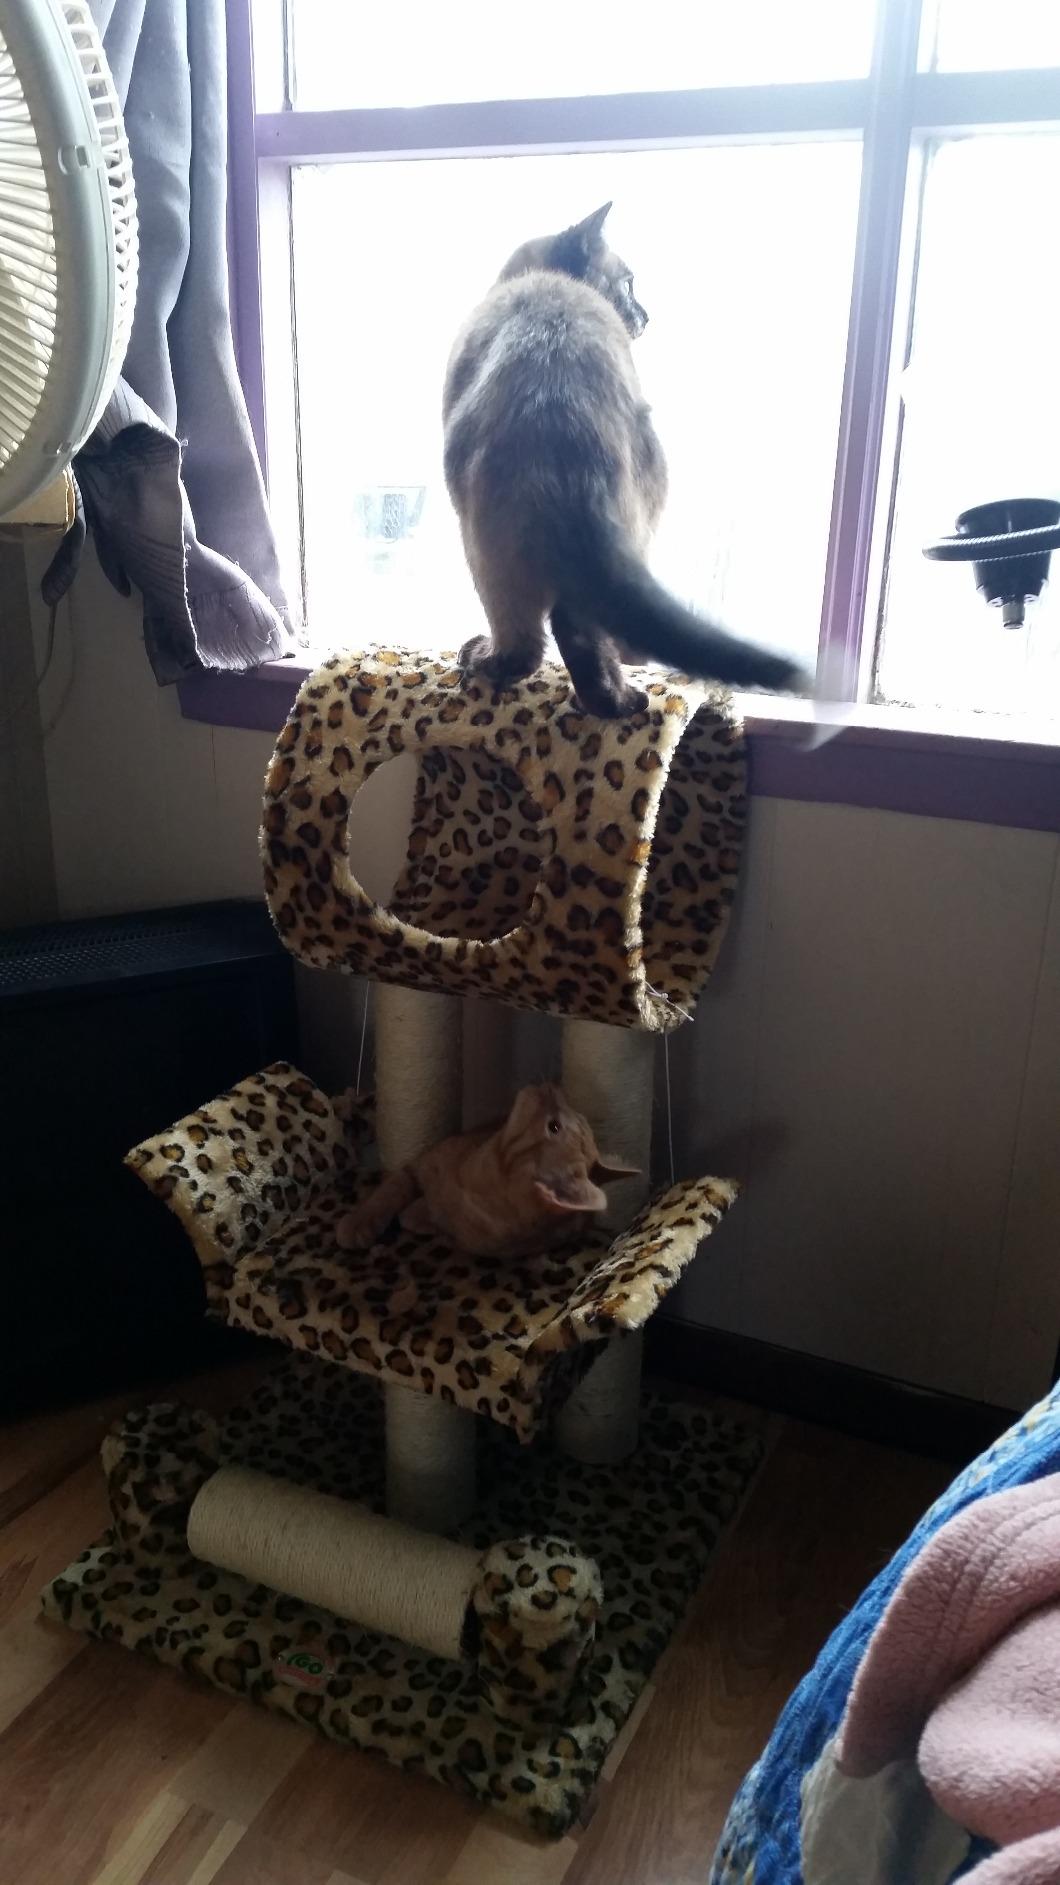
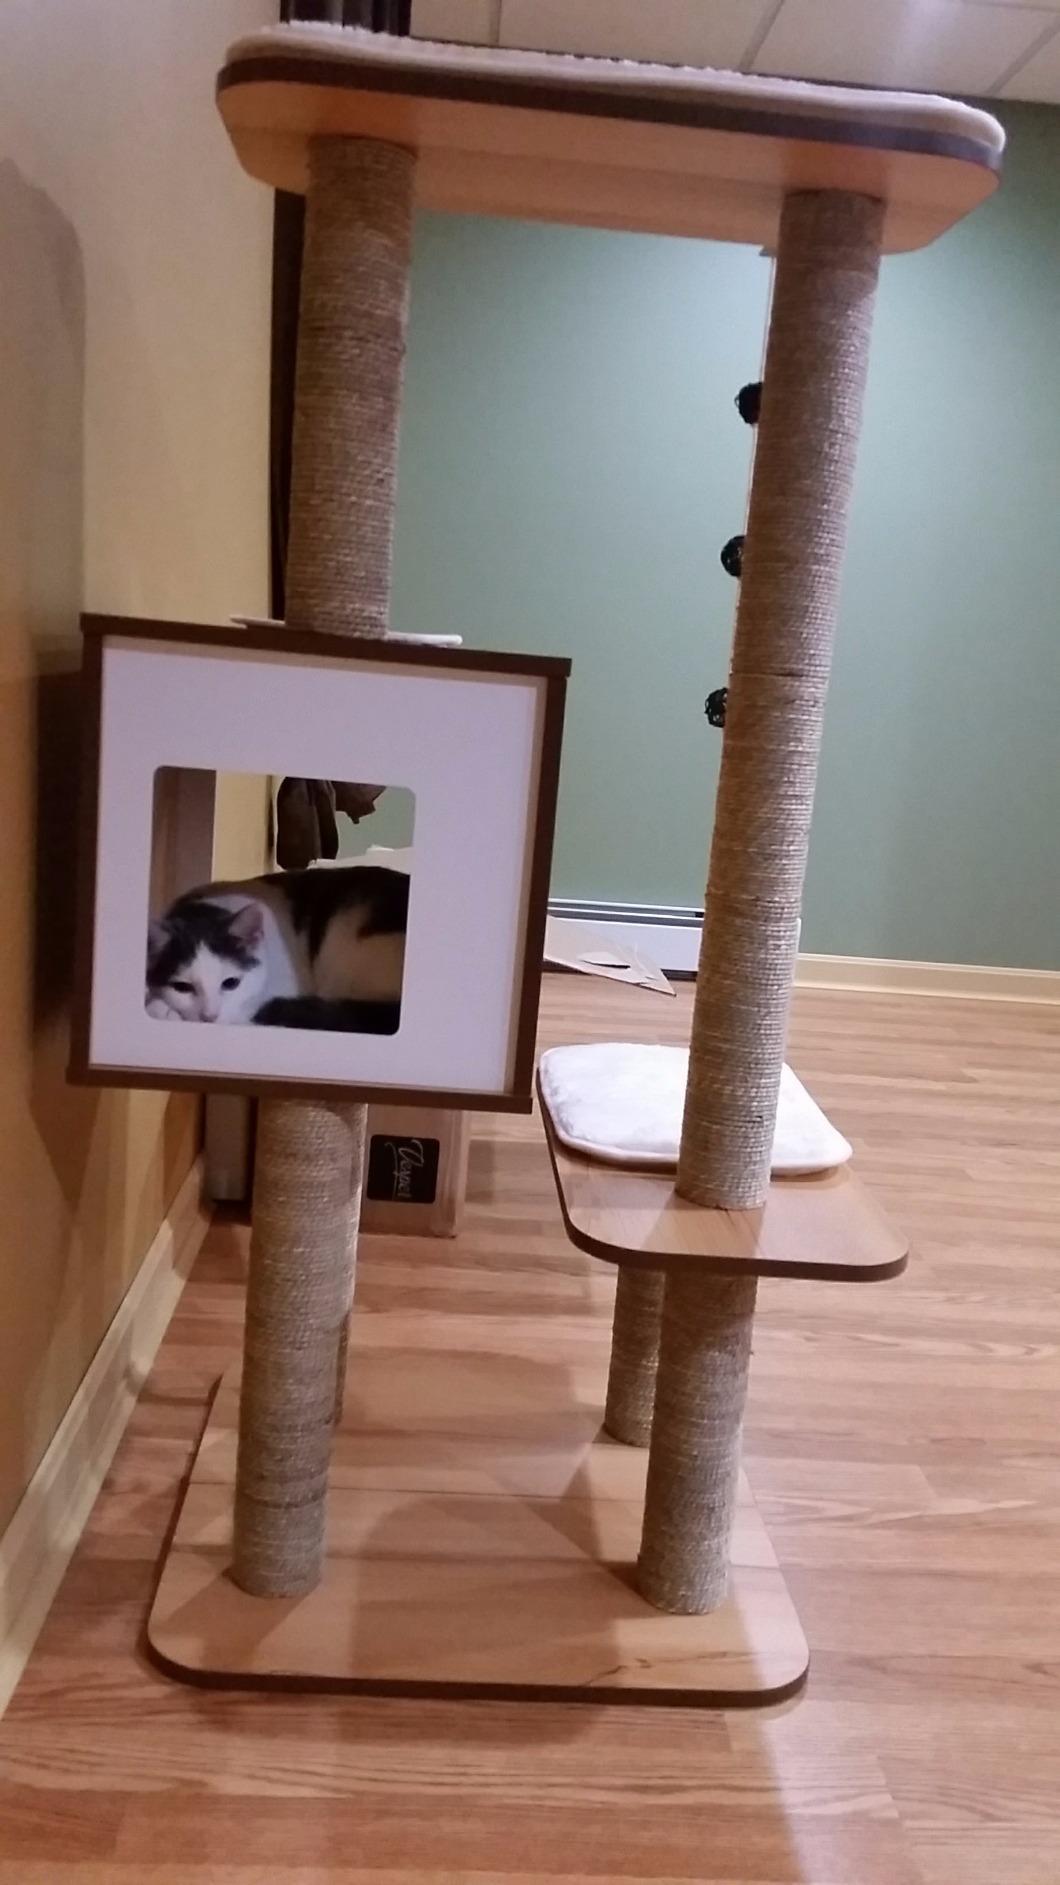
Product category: items_cat tree
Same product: no